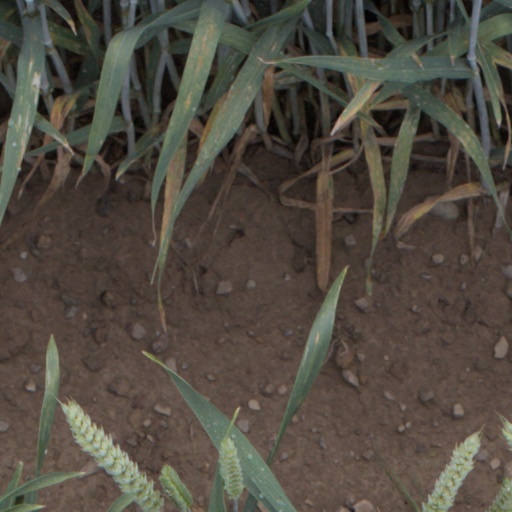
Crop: wheat